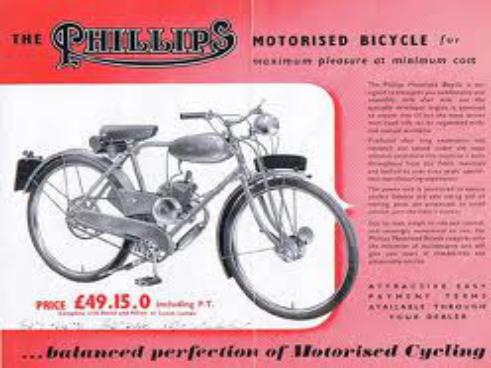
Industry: Transportation